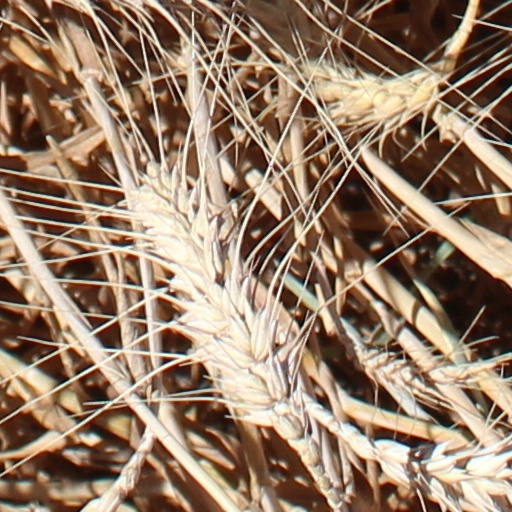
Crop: wheat